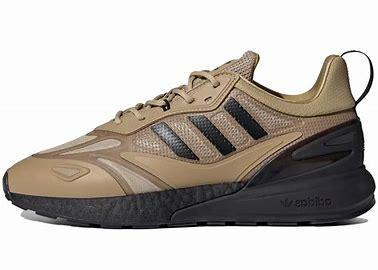
Brand: Adidas
Model: ZX 2K